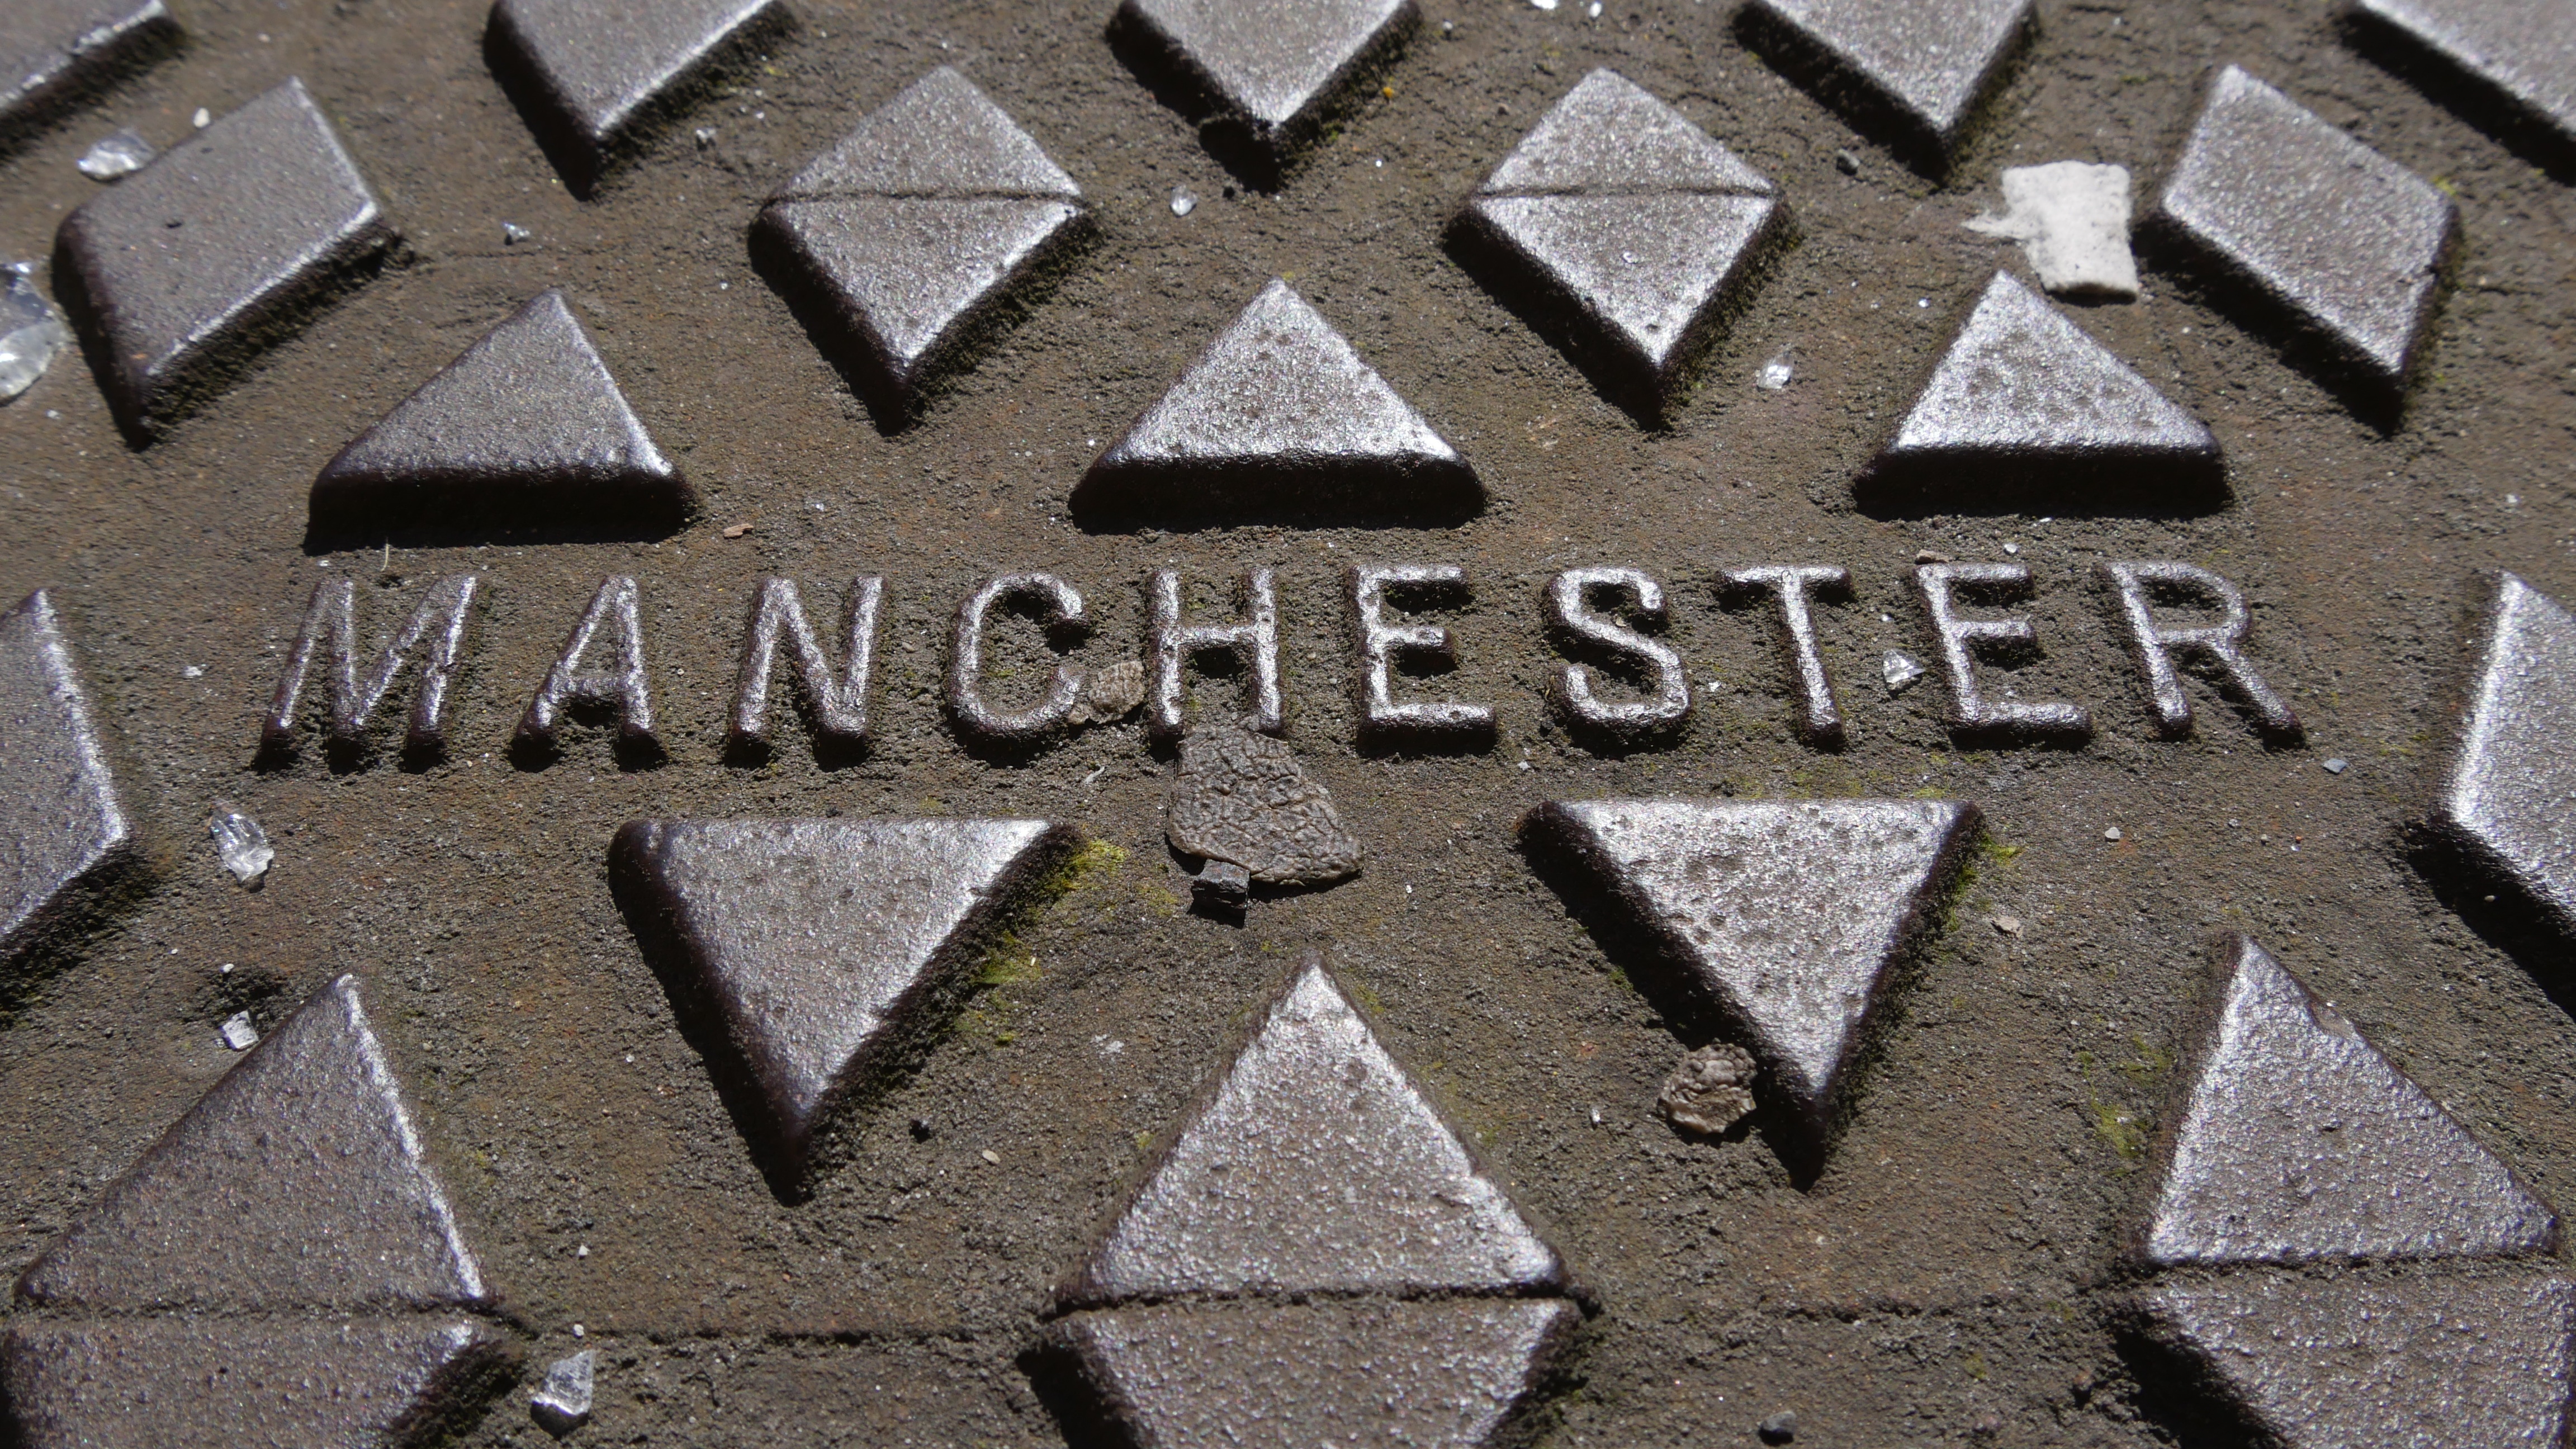
road, ground, number, wall, asphalt, steel, construction, metal, industrial, industry, material, tire, drainage, sewer, font, manchester, drain, signs, manhole, iron, heavy, cover, strong, strength, gully, tread, flooring, sewage, road surface, manhole cover, automotive tire, house numbering